Victor Watts

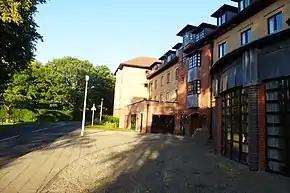
The Victor Watts Library at Grey College

In 1962, Watts jointed Durham University as a lecturer in English language. He was promoted to senior lecturer in 1974. His first association with Grey College, Durham was as a pastoral tutor. Then, from 1984 to 1989, he served as the college's senior tutor and vice-master. In 1989, he was appointed Master of Grey College. He was, by his death, one of the longest serving head of college at Durham University. He additionally served as Dean of Colleges, leading the university's 15 colleges, between 1999 and 2002.